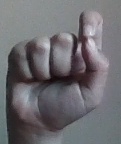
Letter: fa